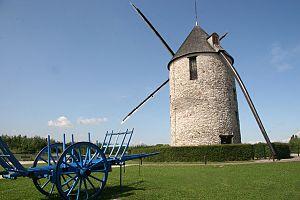
Moulin de Montfermeil toujours en activité.
Le moulin de Montfermeil, ou moulin du Sempin, est un moulin à vent situé sur la commune de Montfermeil, dans le département français de Seine-Saint-Denis, à 20 km environ à l'est de Paris. Il est le dernier survivant des moulins à vent du département.